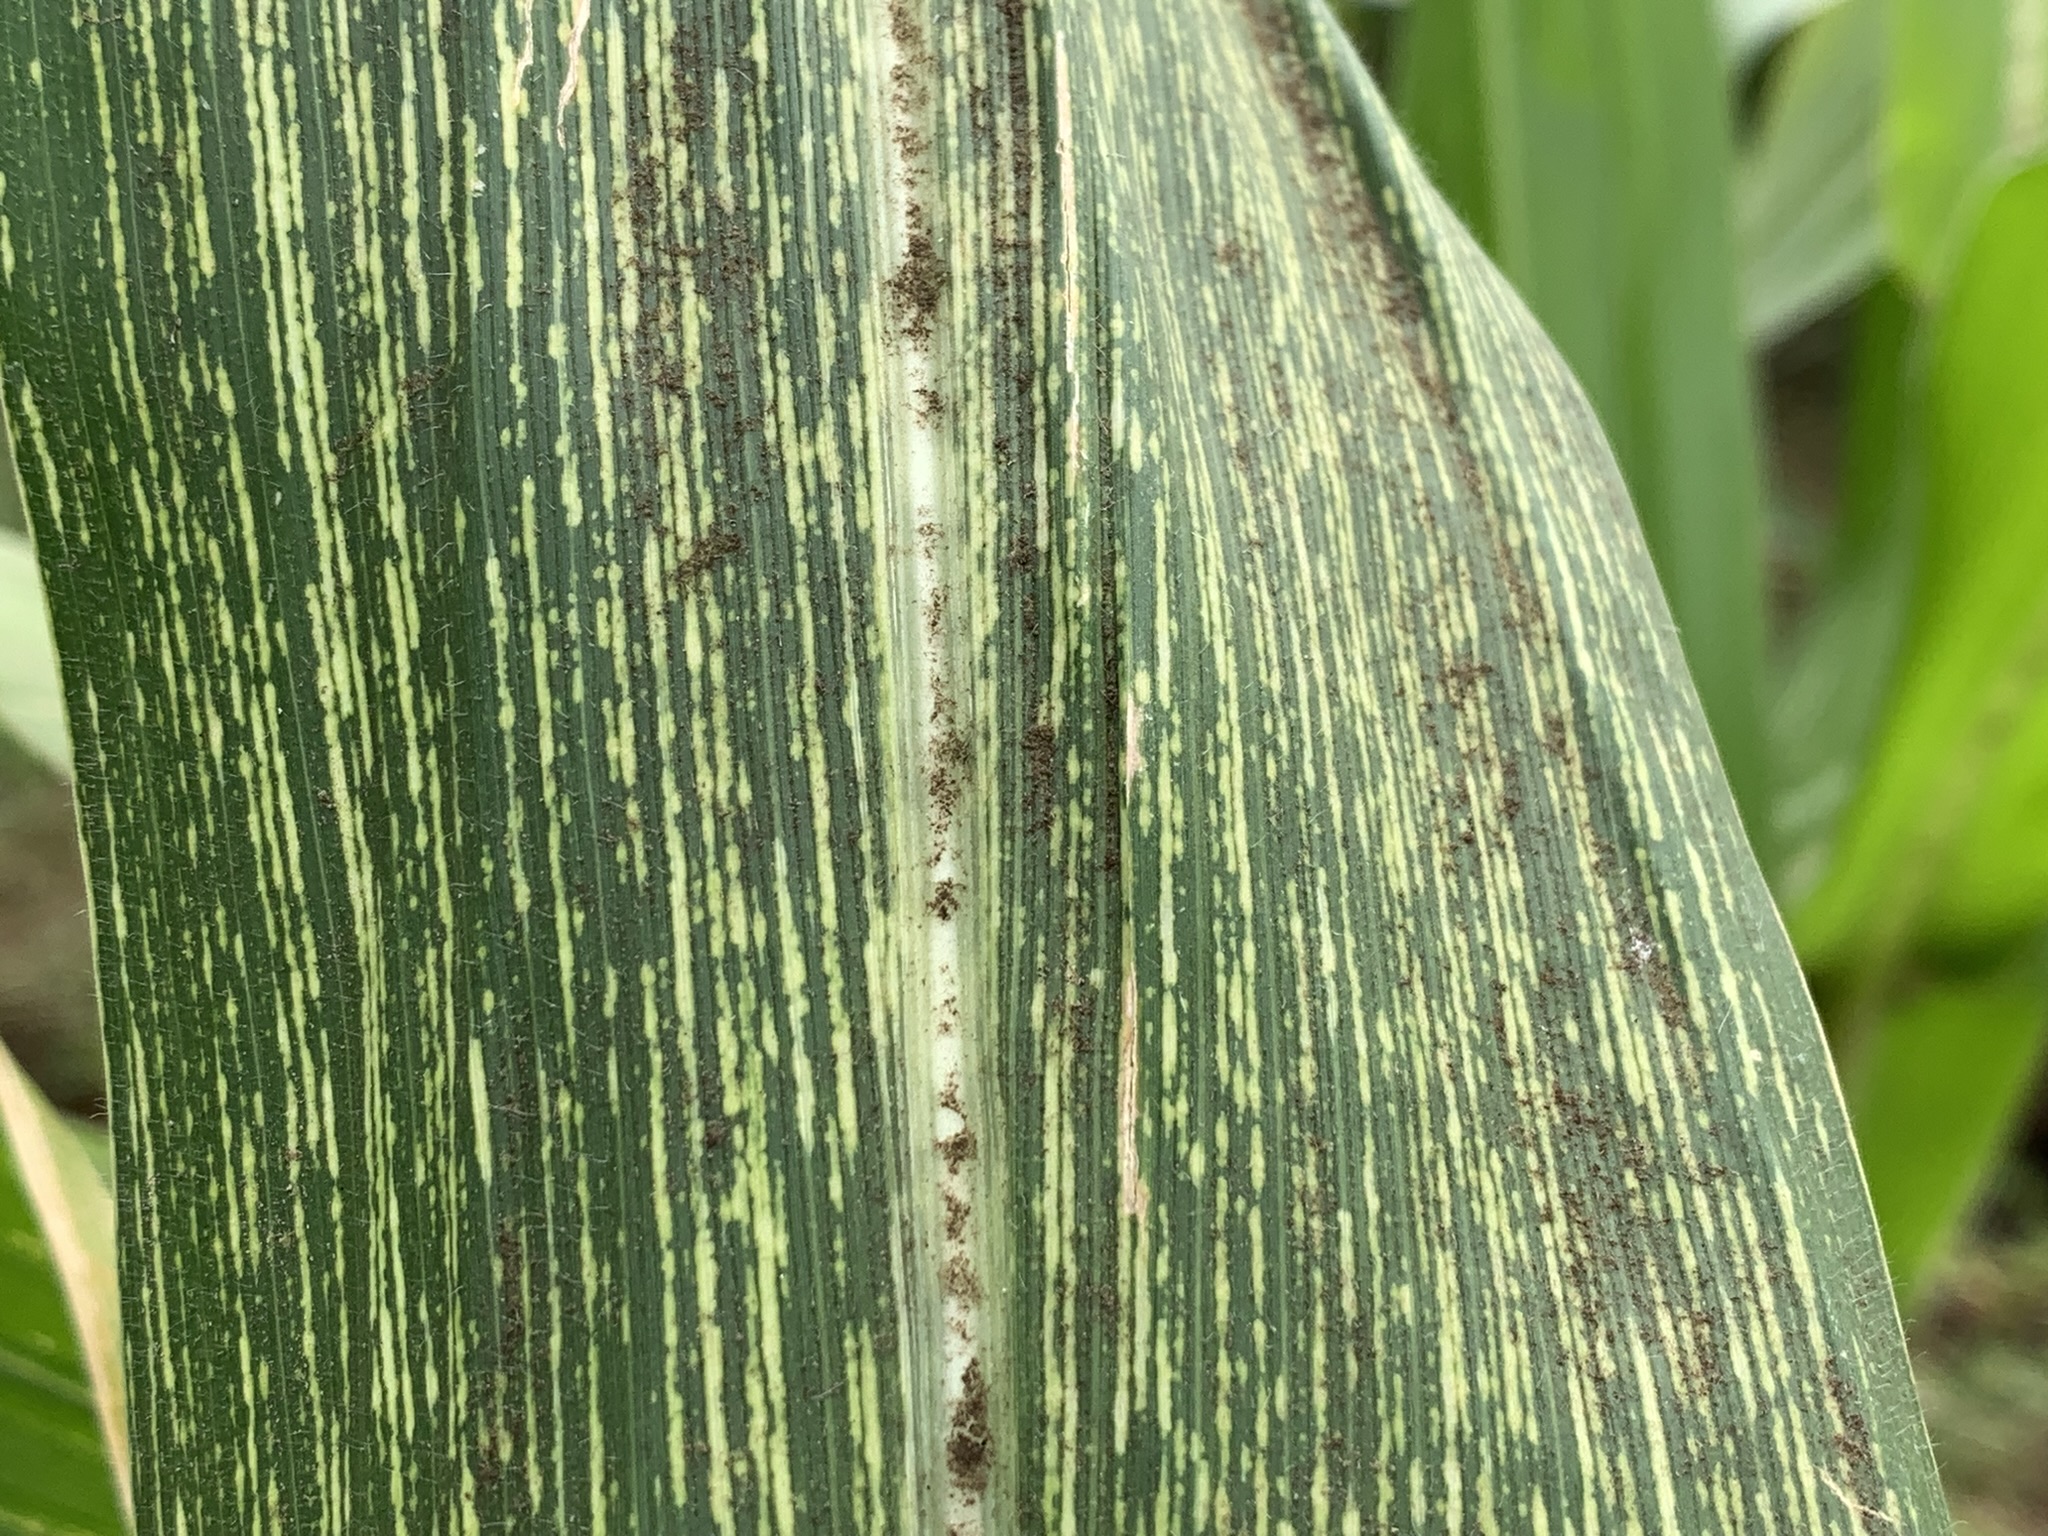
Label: MSV